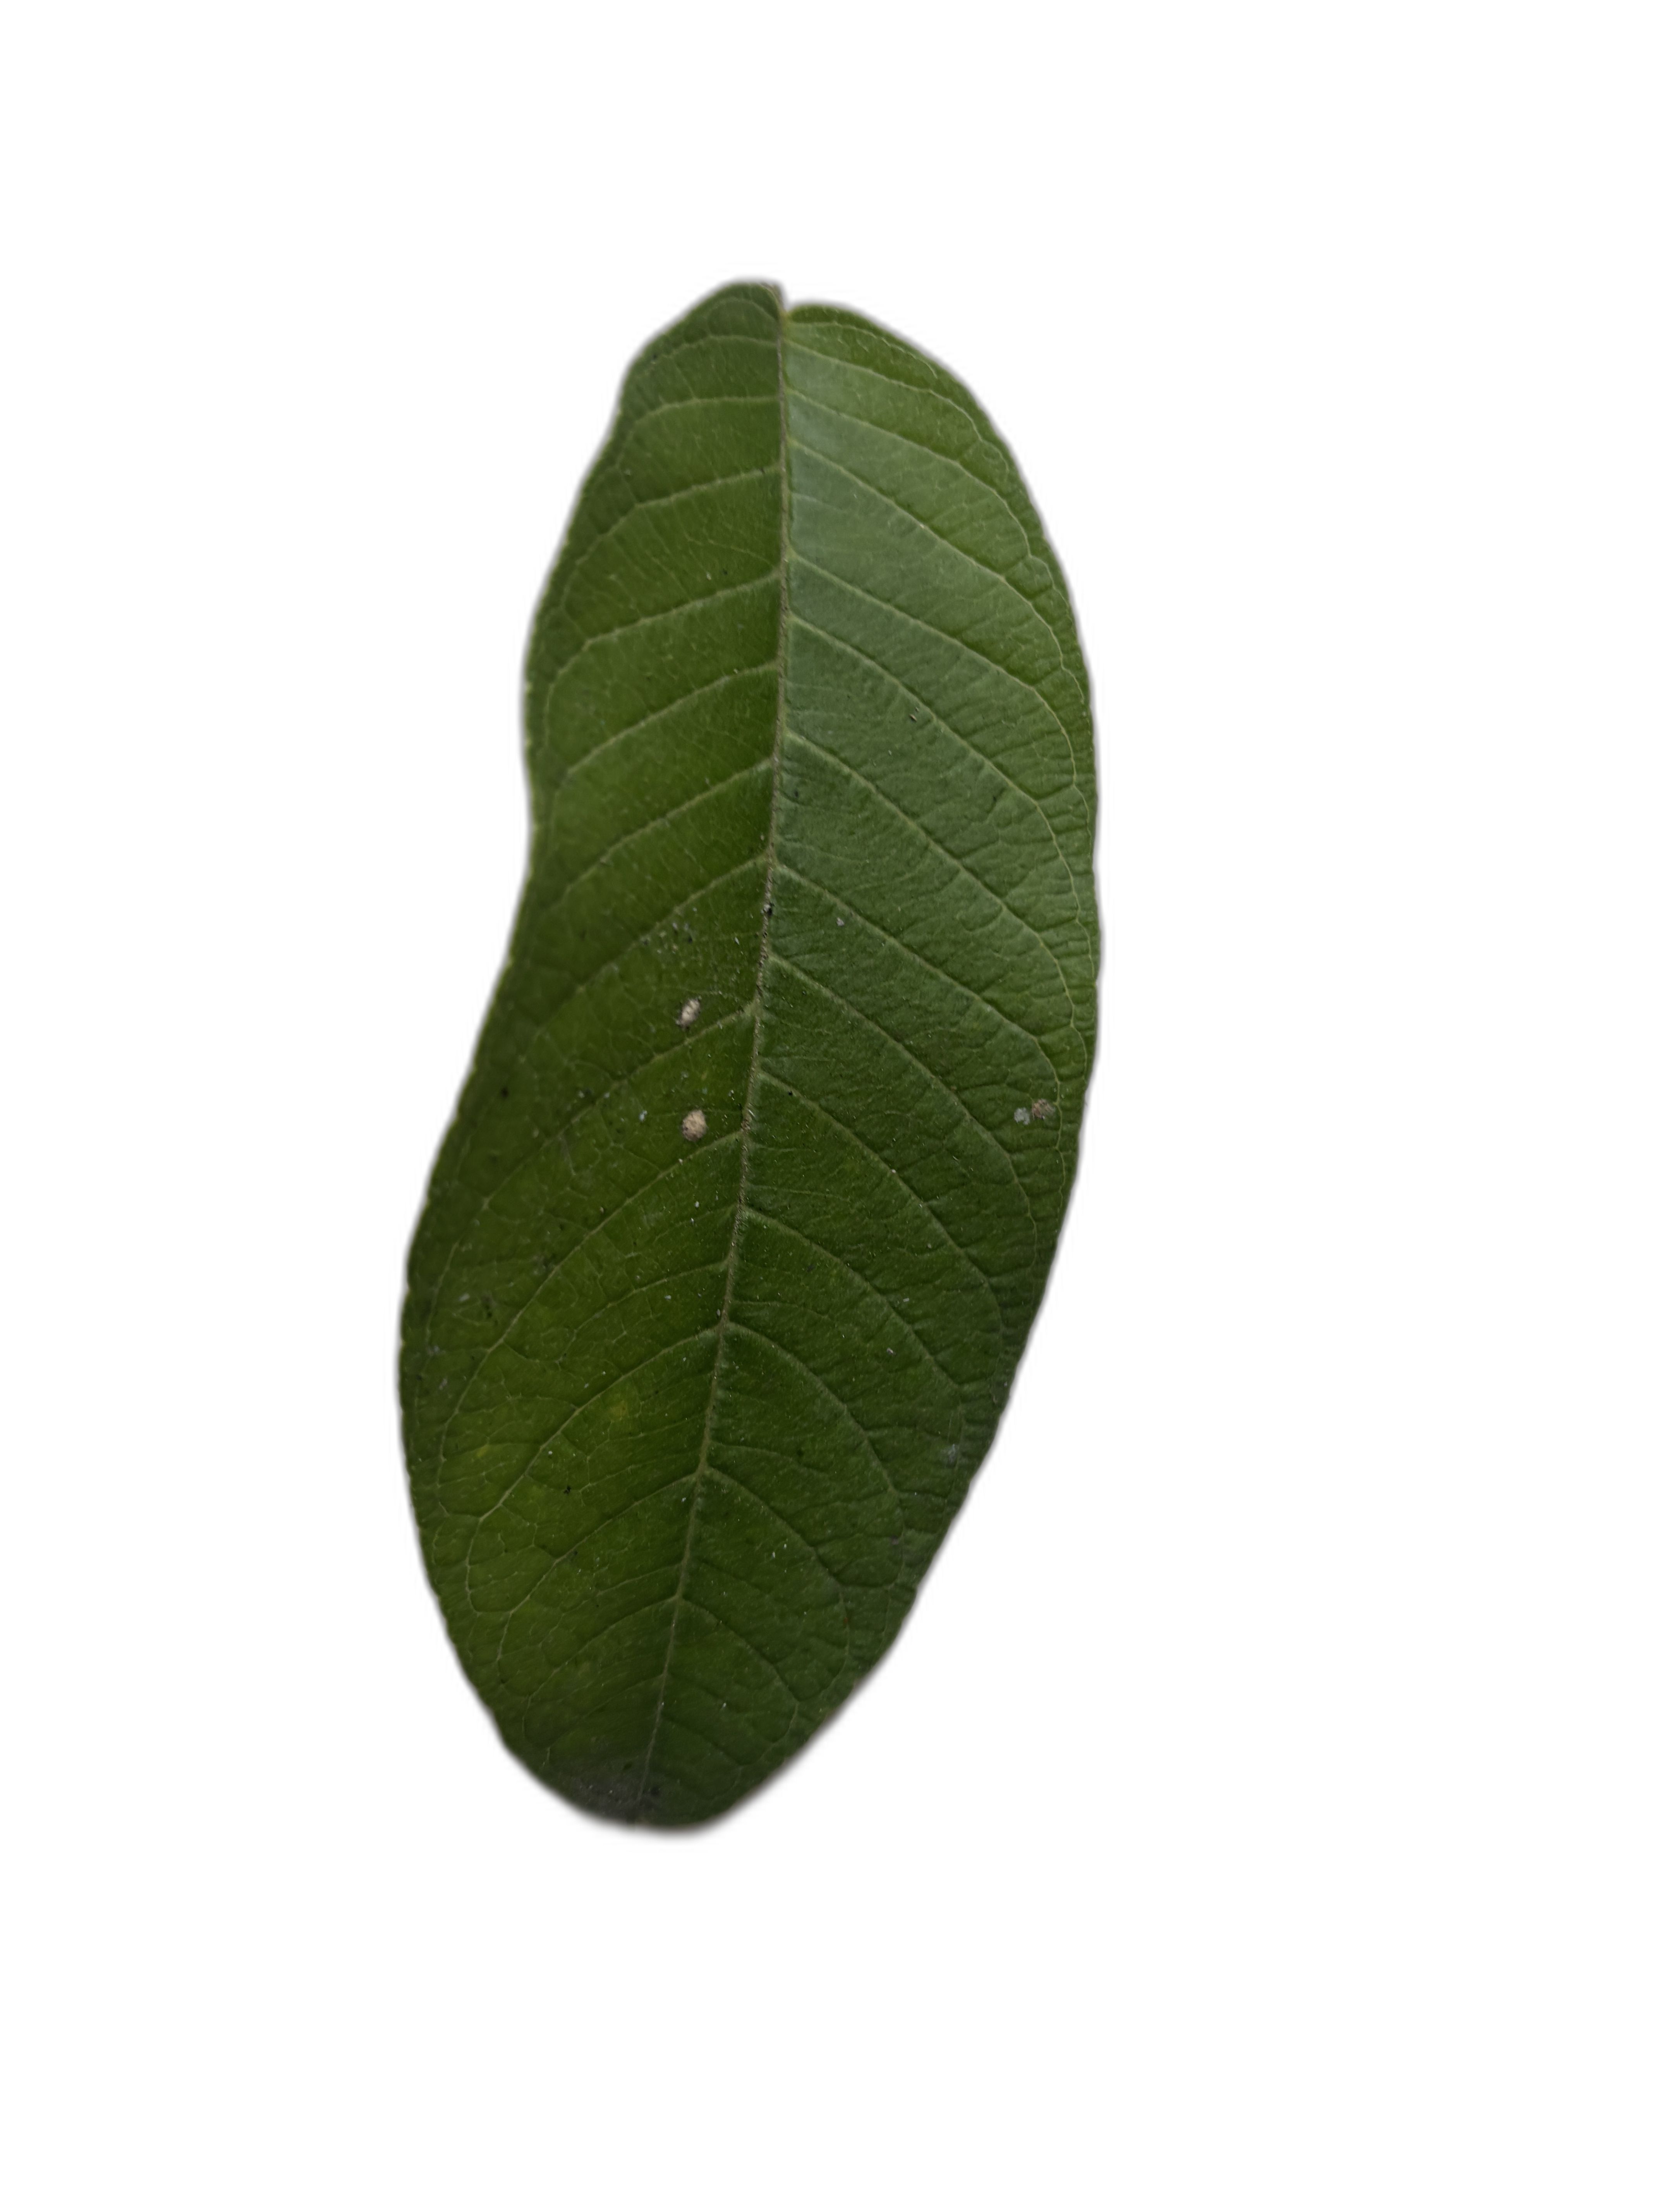
Plant part: leaf
Disease: Healthy